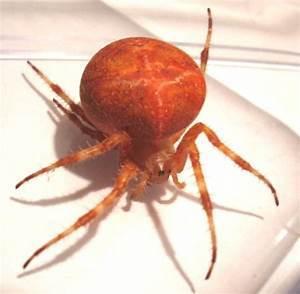
spider